Military history of Puerto Rico

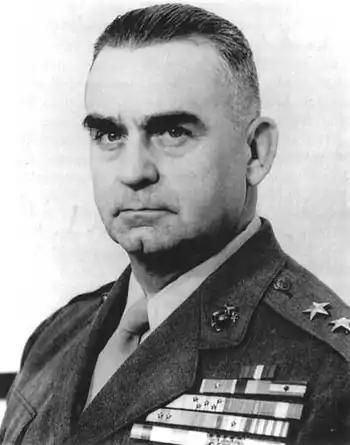
Lt. Gen. Pedro del Valle, (USMC)

In 1940, President Franklin D. Roosevelt ordered the construction of a protected anchorage in the Atlantic, at Ceiba, Puerto Rico, similar to Pearl Harbor in Hawaii. The site was meant to provide anchorage, docking, repair facilities, fuel, and supplies for 60% of the Atlantic Fleet. The naval base, which was named U.S. Naval Station Roosevelt Roads, became the largest naval installation in the world in landmass. In May 2003, after six decades of existence, the base was officially shut down by the U.S. Navy.